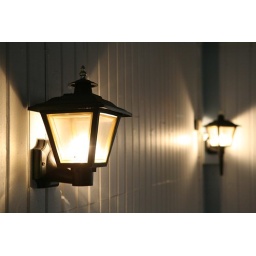
The lamps on the wall made me feel like playing around with depth of field again.